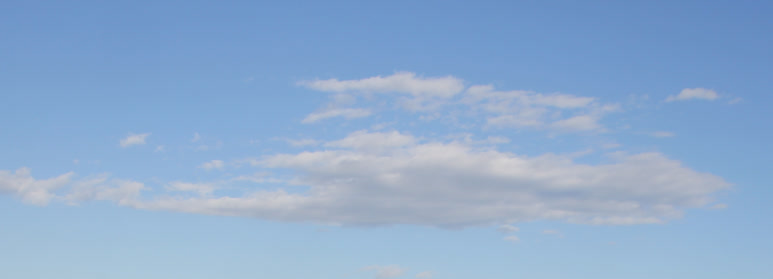
Cloud type: Altocumulus